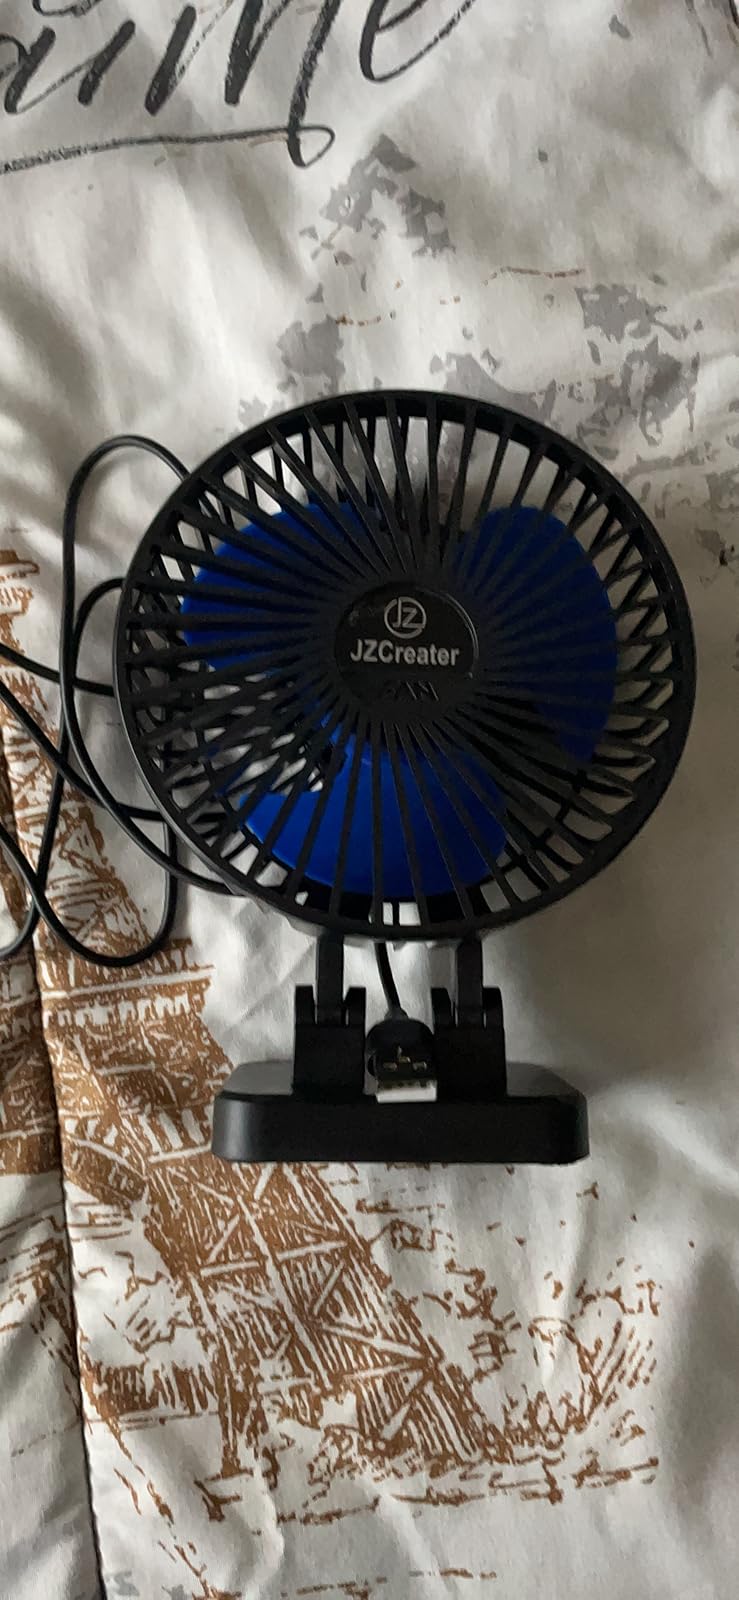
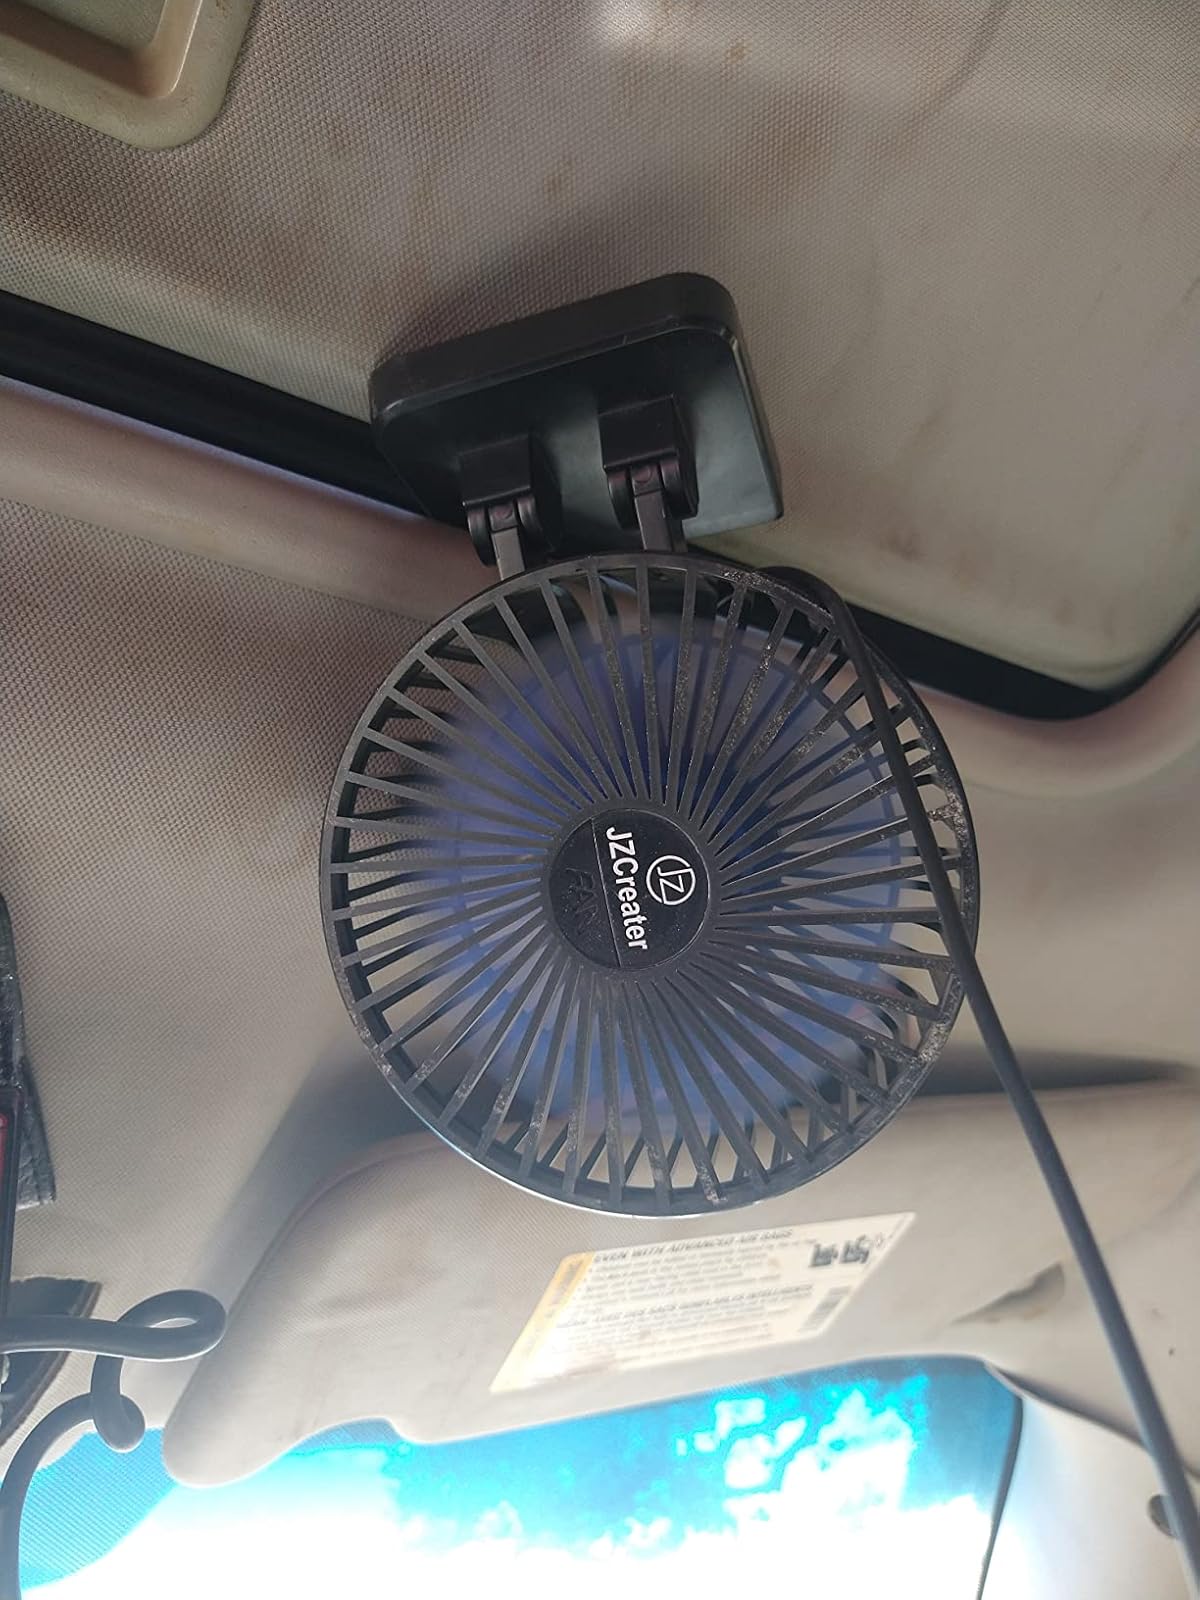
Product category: fan
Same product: yes